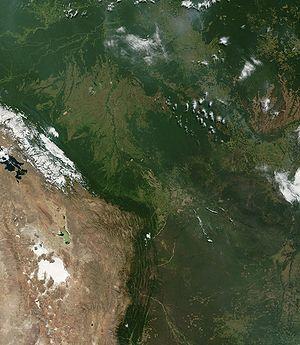
La géographie de la Bolivie est presque unique parmi les pays d'Amérique du Sud. Elle est en effet, avec le Paraguay, l'un des deux seuls pays du continent sud-américain à ne pas avoir d'accès à la mer. Les principales caractéristiques de sa géographie sont l'Altiplano, un haut plateau se situant au milieu des Andes, et le lac Titicaca, qui est la plus vaste étendue d'eau d'Amérique du Sud et le plus haut lac commercialement navigable du monde.
La Bolivie, en forme longue l'État plurinational de Bolivie, en espagnol Bolivia et Estado Plurinacional de Bolivia, en quechua Bulibiya et Bulibiya Mama llaqta, en aymara Wuliwya et Wuliwya Suyu, en guarani Volívia et Tetã Volívia, est un pays enclavé d'Amérique du Sud entouré par le Brésil au nord-est, le Paraguay au sud-est, l'Argentine au sud, le Chili au sud-ouest et le Pérou à l'ouest-nord-ouest.